M79 (New York City bus)

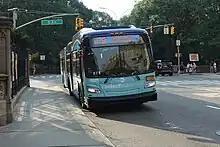
A 2019 XD60 (6201) on the Yorkville–bound M79 SBS at Upper East Side’s 79th St-5th Ave in July 2019, incorrectly displaying West Side.

The M79 bus runs crosstown along 79th Street in Upper Manhattan. The route begins at West 79th Street and Riverside Drive on the Upper West Side. It proceeds east along 79th Street to Amsterdam Avenue, where the eastbound bus uses Amsterdam Avenue to get to 81st Street; the westbound bus uses 81st Street to get to Columbus Avenue and then takes that down to 79th Street. After Central Park West, the bus then crosses the 79th Street Transverse through the park, with a stop about halfway through the transverse. The M79 exits the transverse at East 79th Street and Fifth Avenue, continuing on East 79th Street through the Upper East Side until turning left onto York Avenue and then right again onto 80th Street before arriving to its terminus at 80th Street. The bus then turns right on East End Avenue and then right onto 79th Street to start its westbound route.